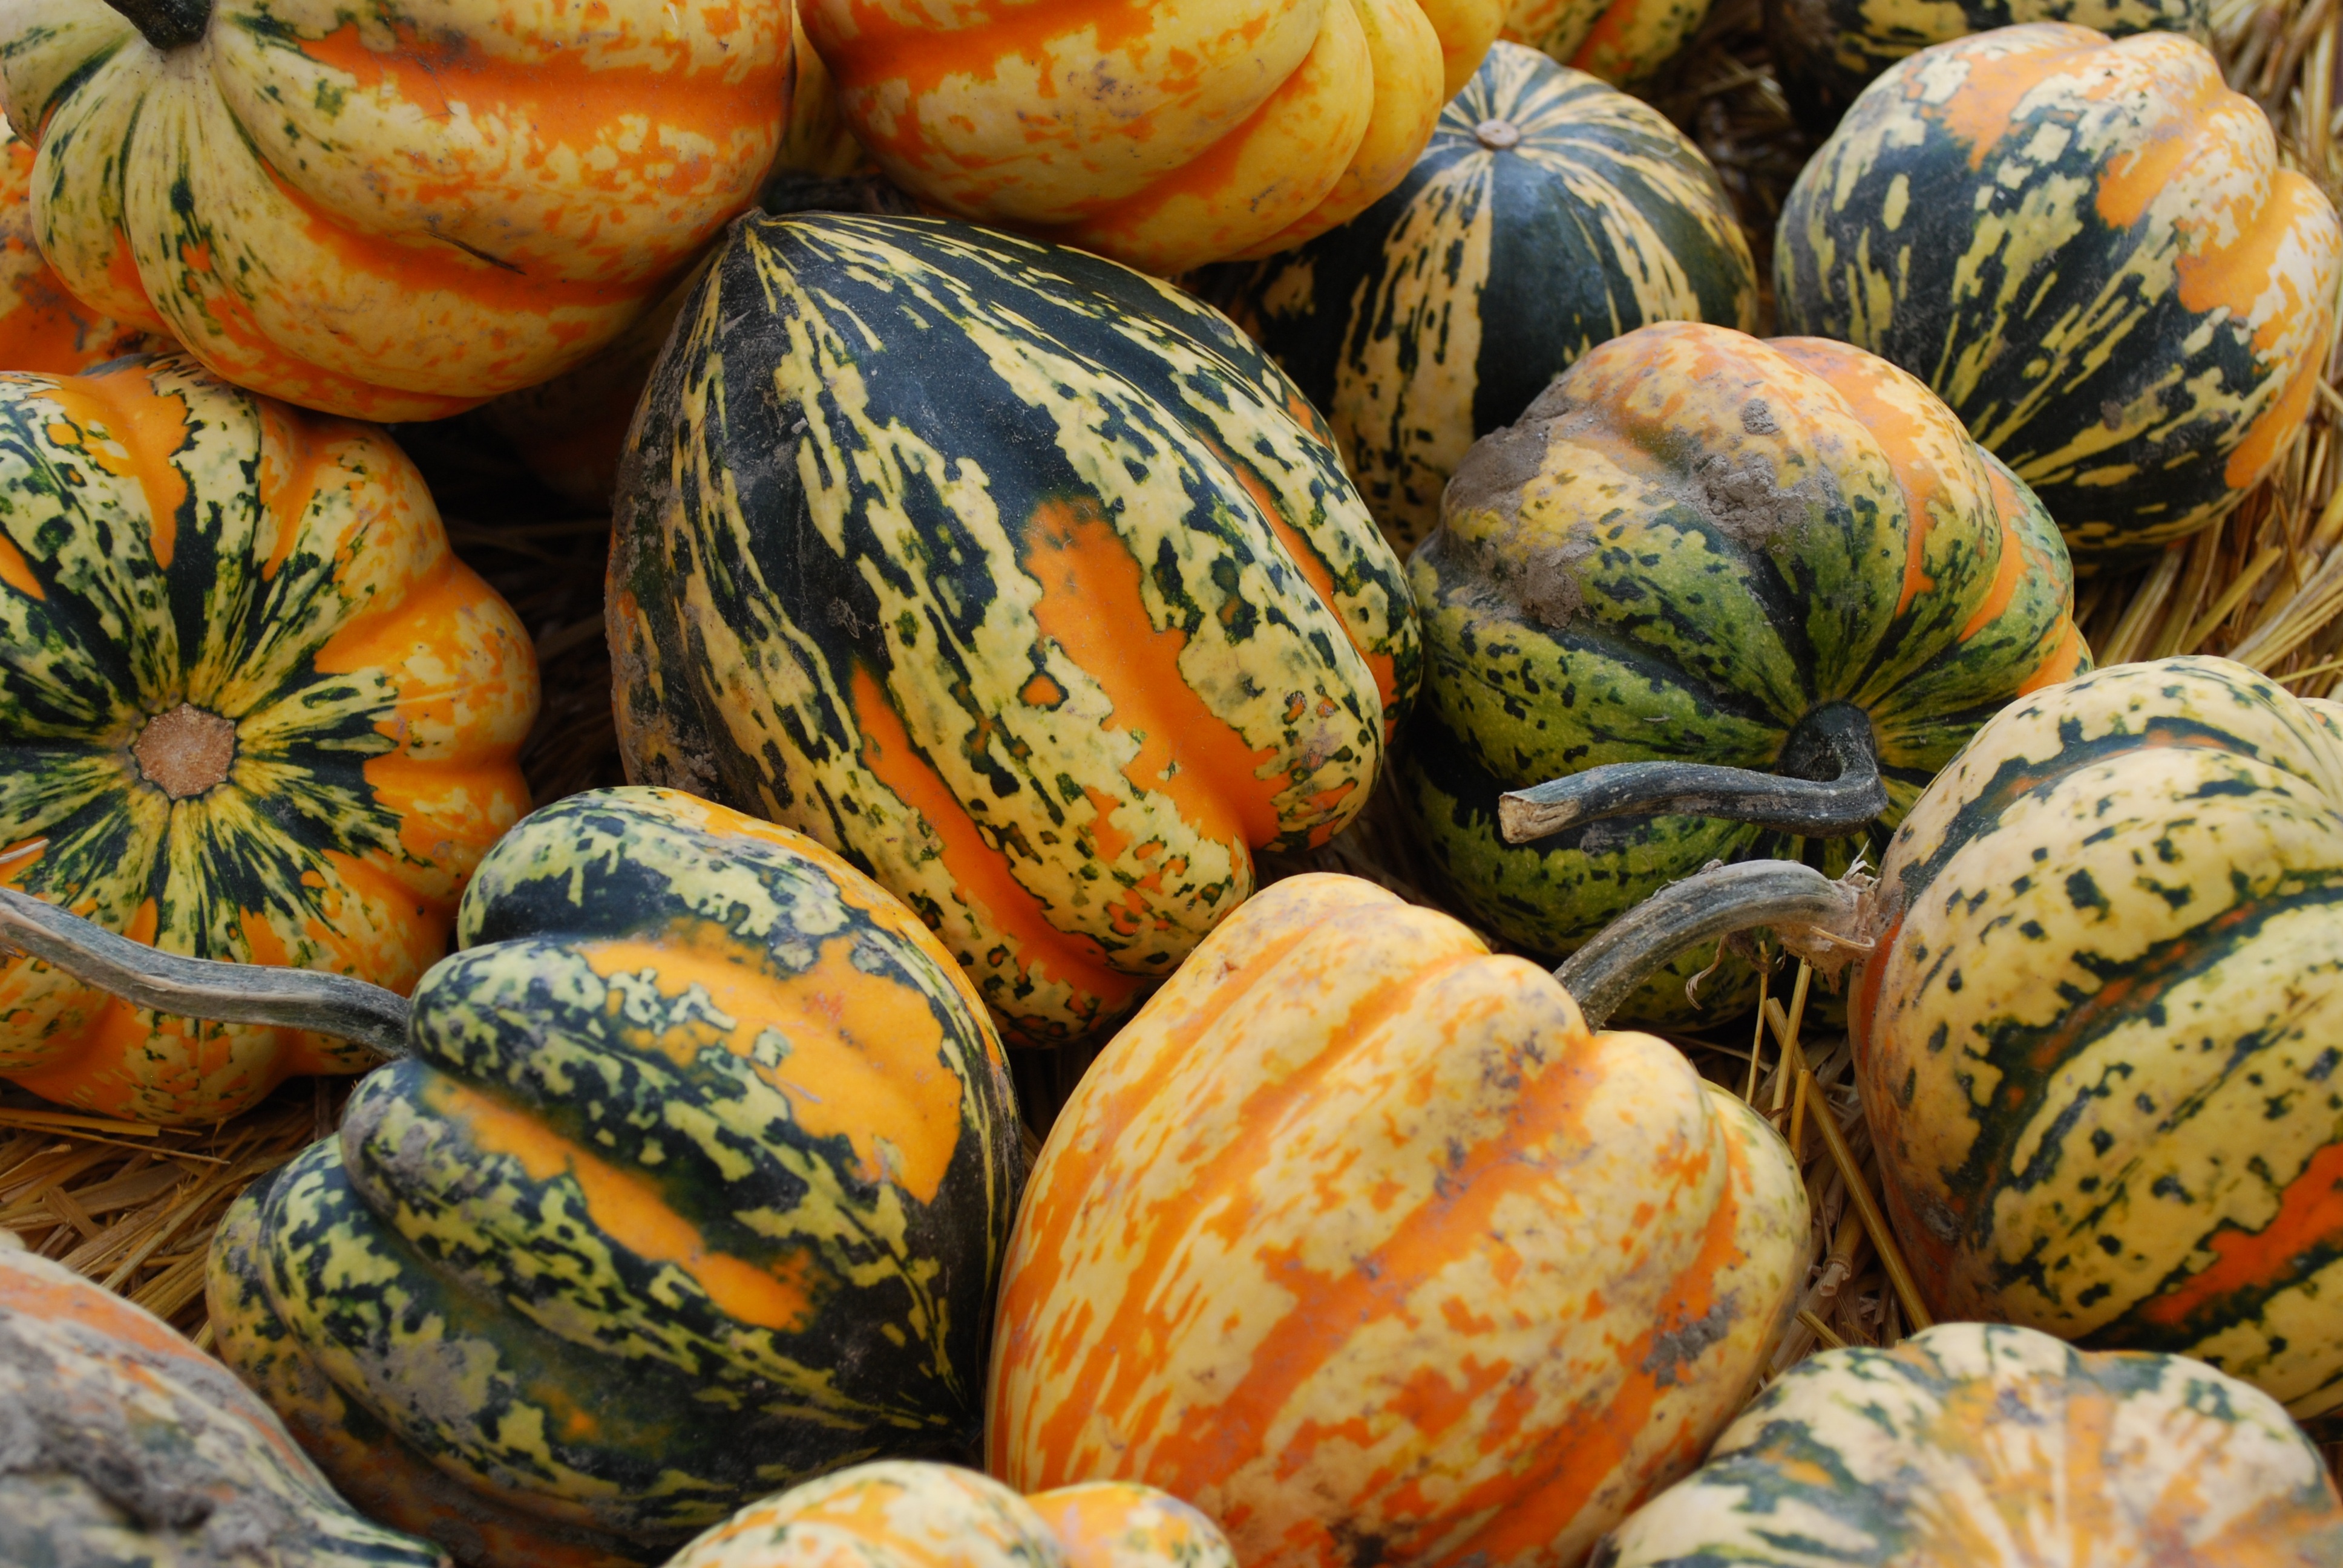
plant, fruit, fall, food, harvest, produce, vegetable, autumn, pumpkin, gourd, calabaza, carving, melon, cucurbita, flowering plant, acorn squash, winter squash, land plant, cucumber gourd and melon family